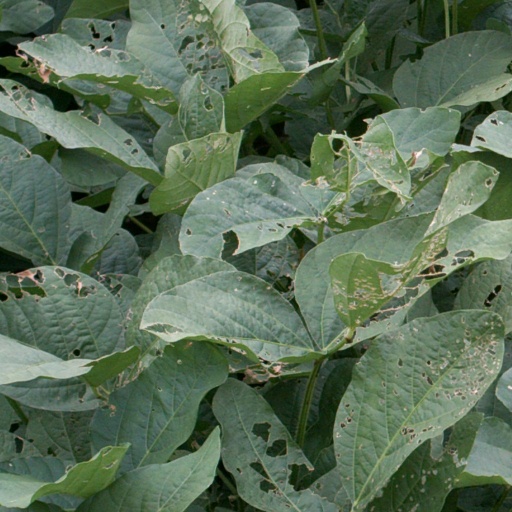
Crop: soybean